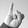
ASL letter: I